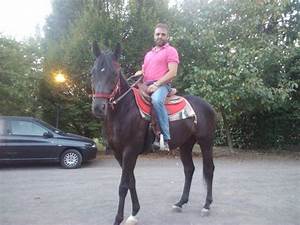
Label: cavallo